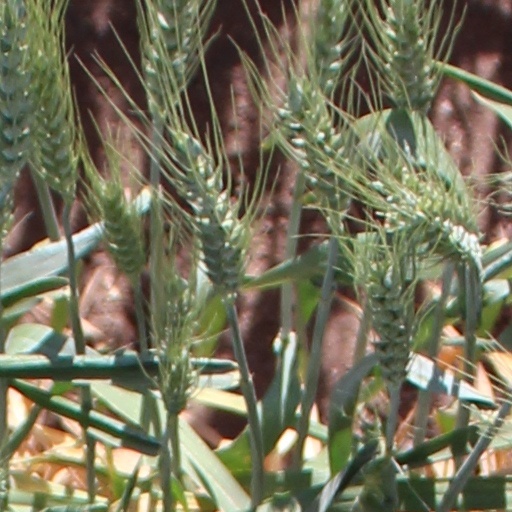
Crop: wheat